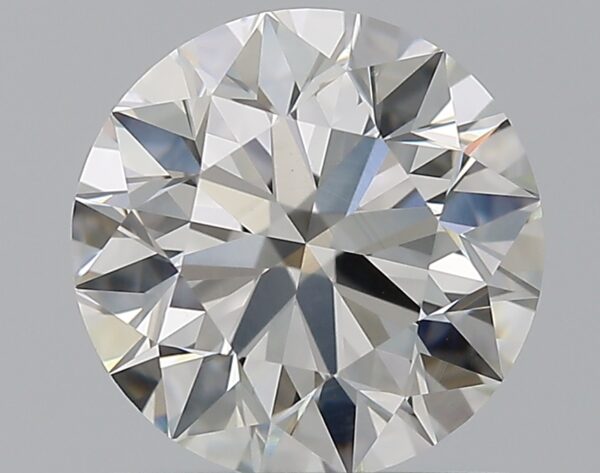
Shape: round
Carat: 1.12
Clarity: VS2
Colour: G
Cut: EX
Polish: EX
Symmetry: EX
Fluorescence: N
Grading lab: GIA
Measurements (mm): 6.62 x 6.64 x 4.13